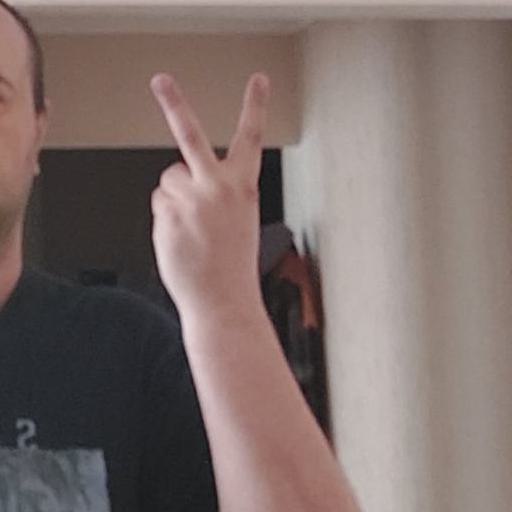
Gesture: peace_inverted